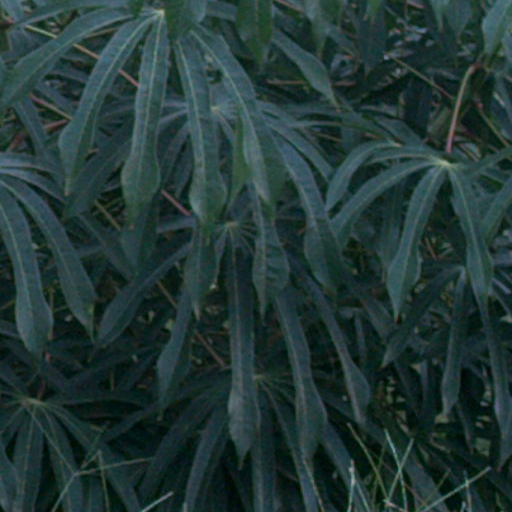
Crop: cassava